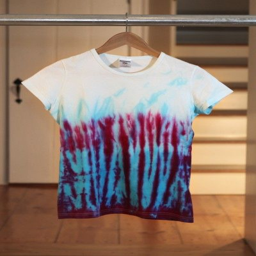
how to tie dye this t - shirt in the microwave